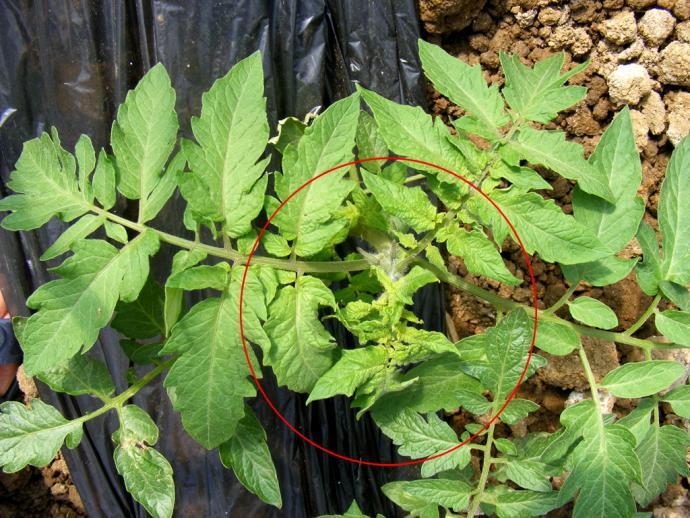
Plant: Tomato
Disease: tomato yellow leaf curl virus